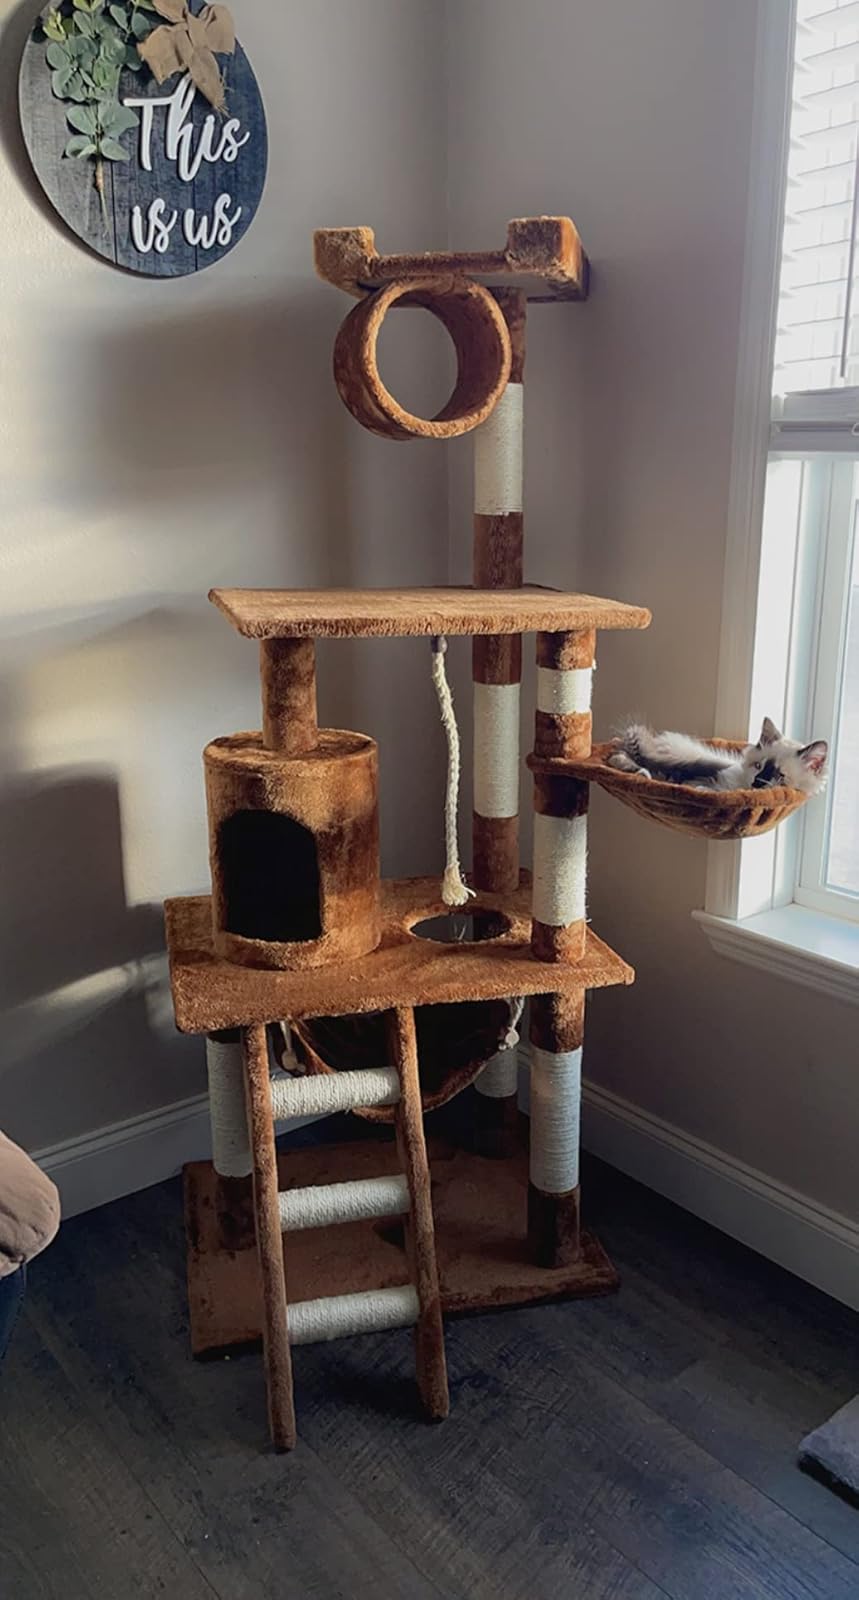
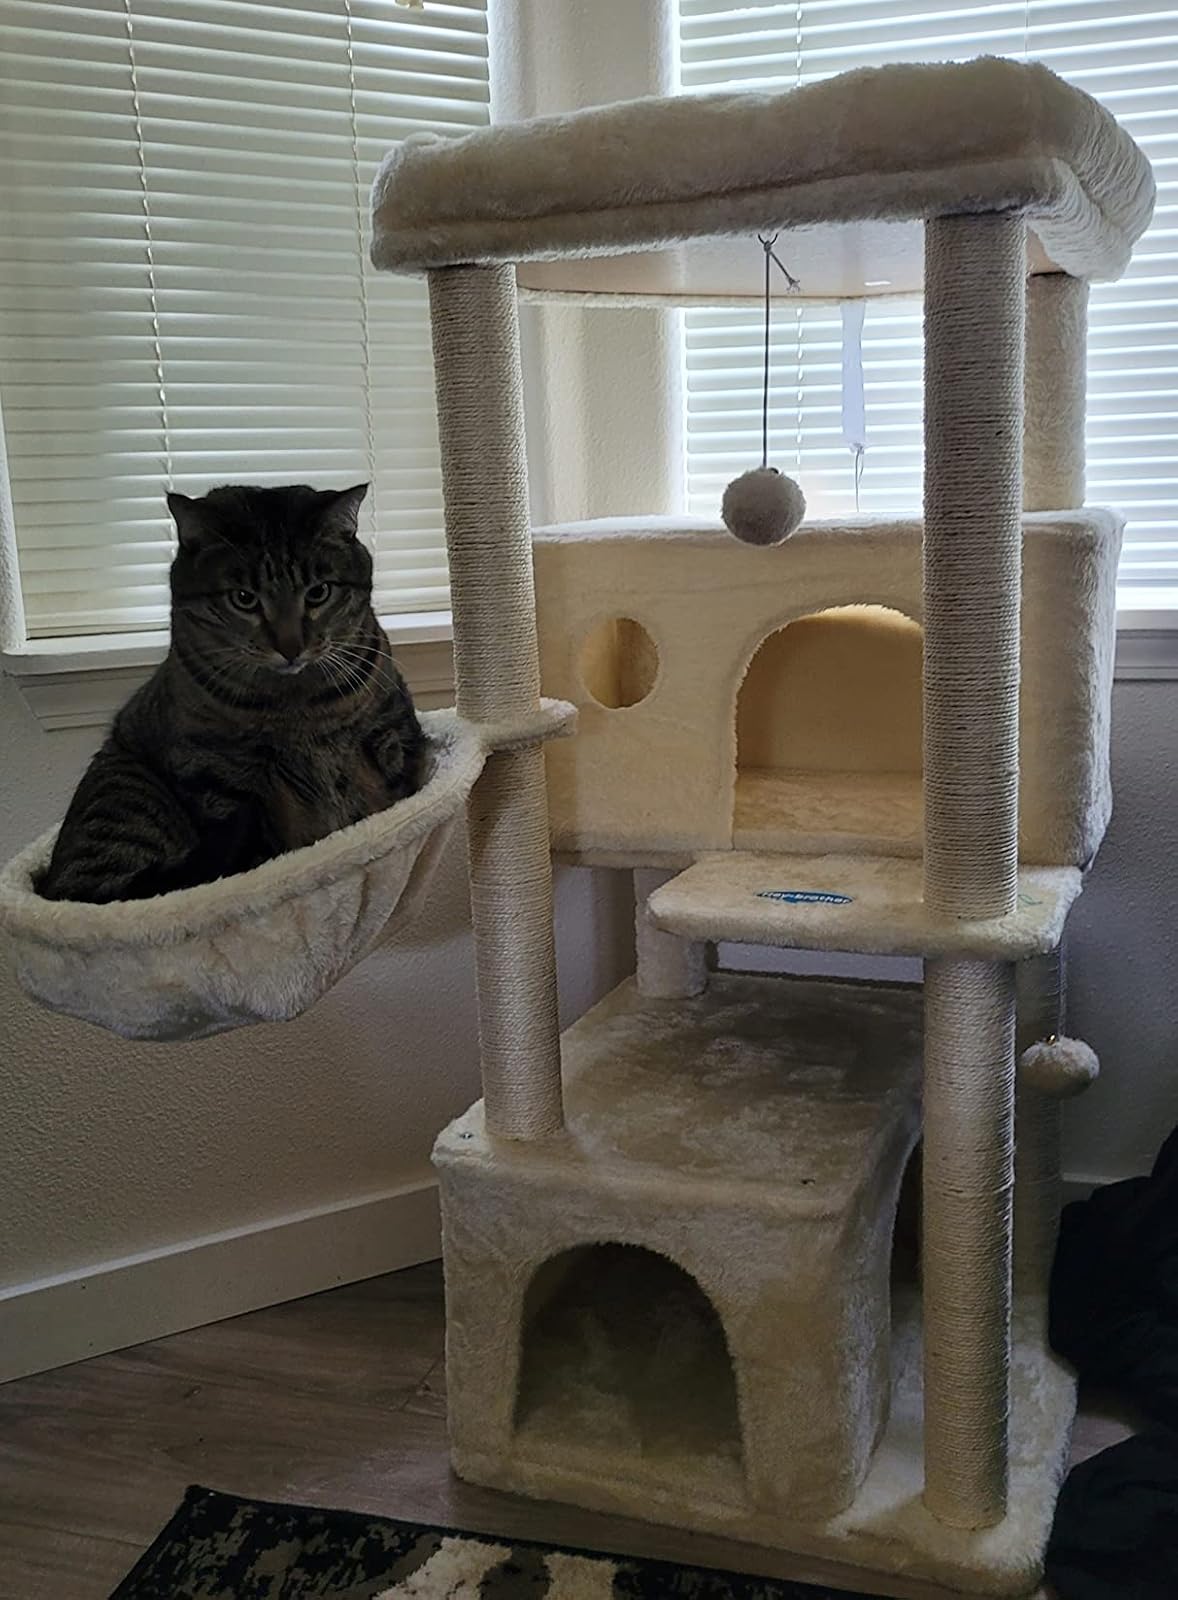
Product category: items_cat tree
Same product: no